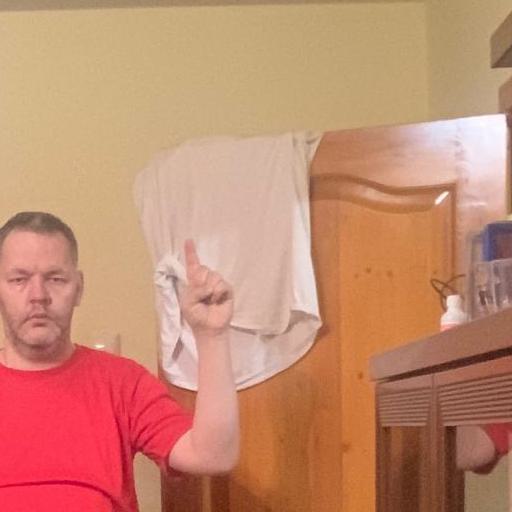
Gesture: one